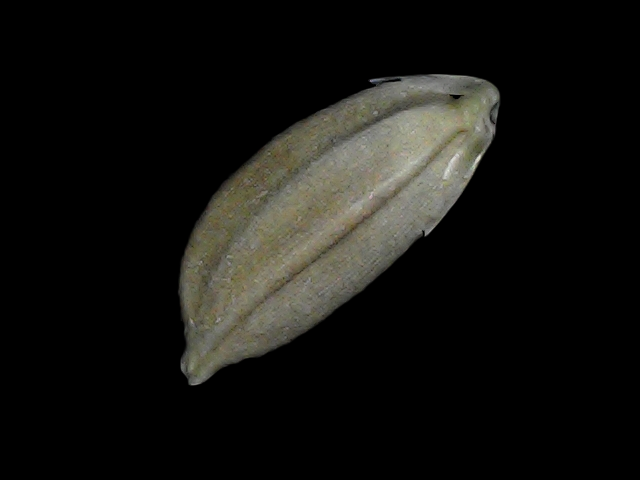
Rice variety: Bd34